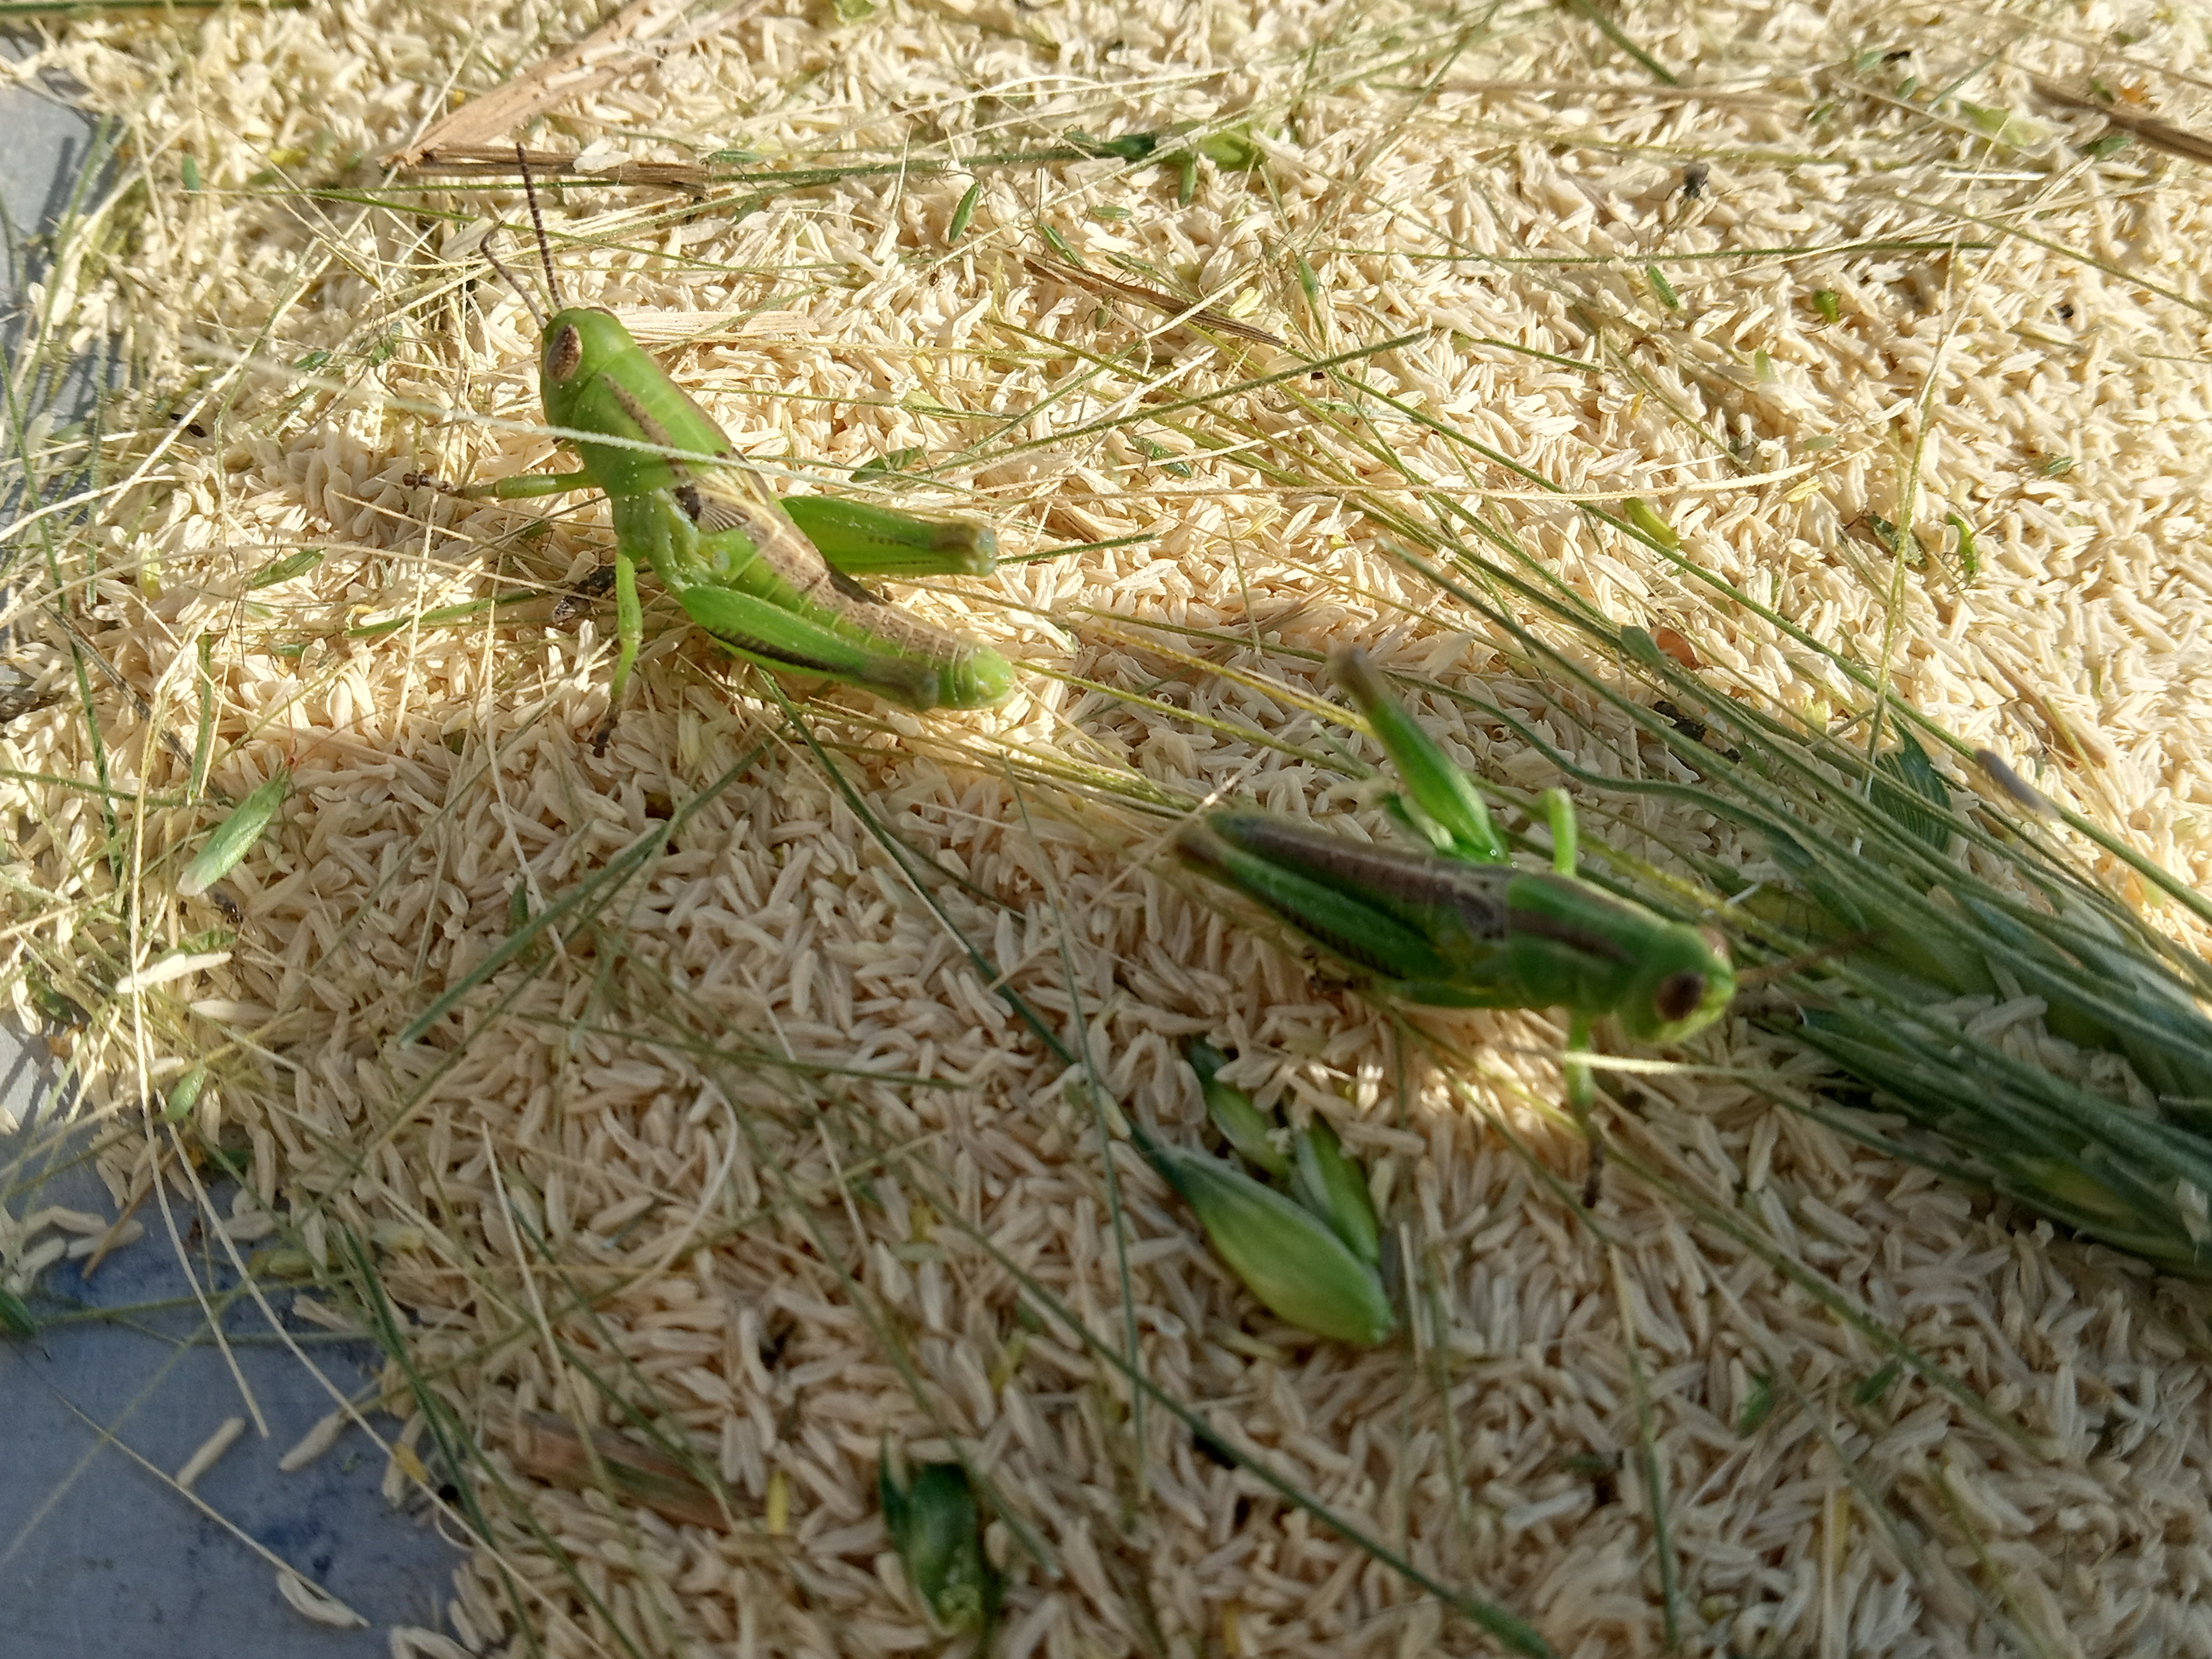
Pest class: occasional_pest